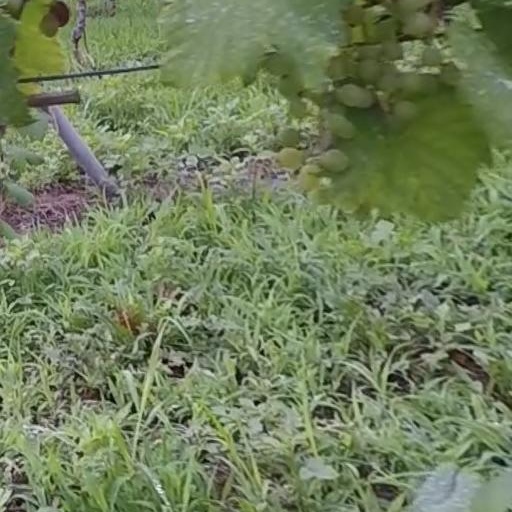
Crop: grape